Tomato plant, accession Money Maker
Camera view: vertical (180 deg); turntable rotation: 60 degrees
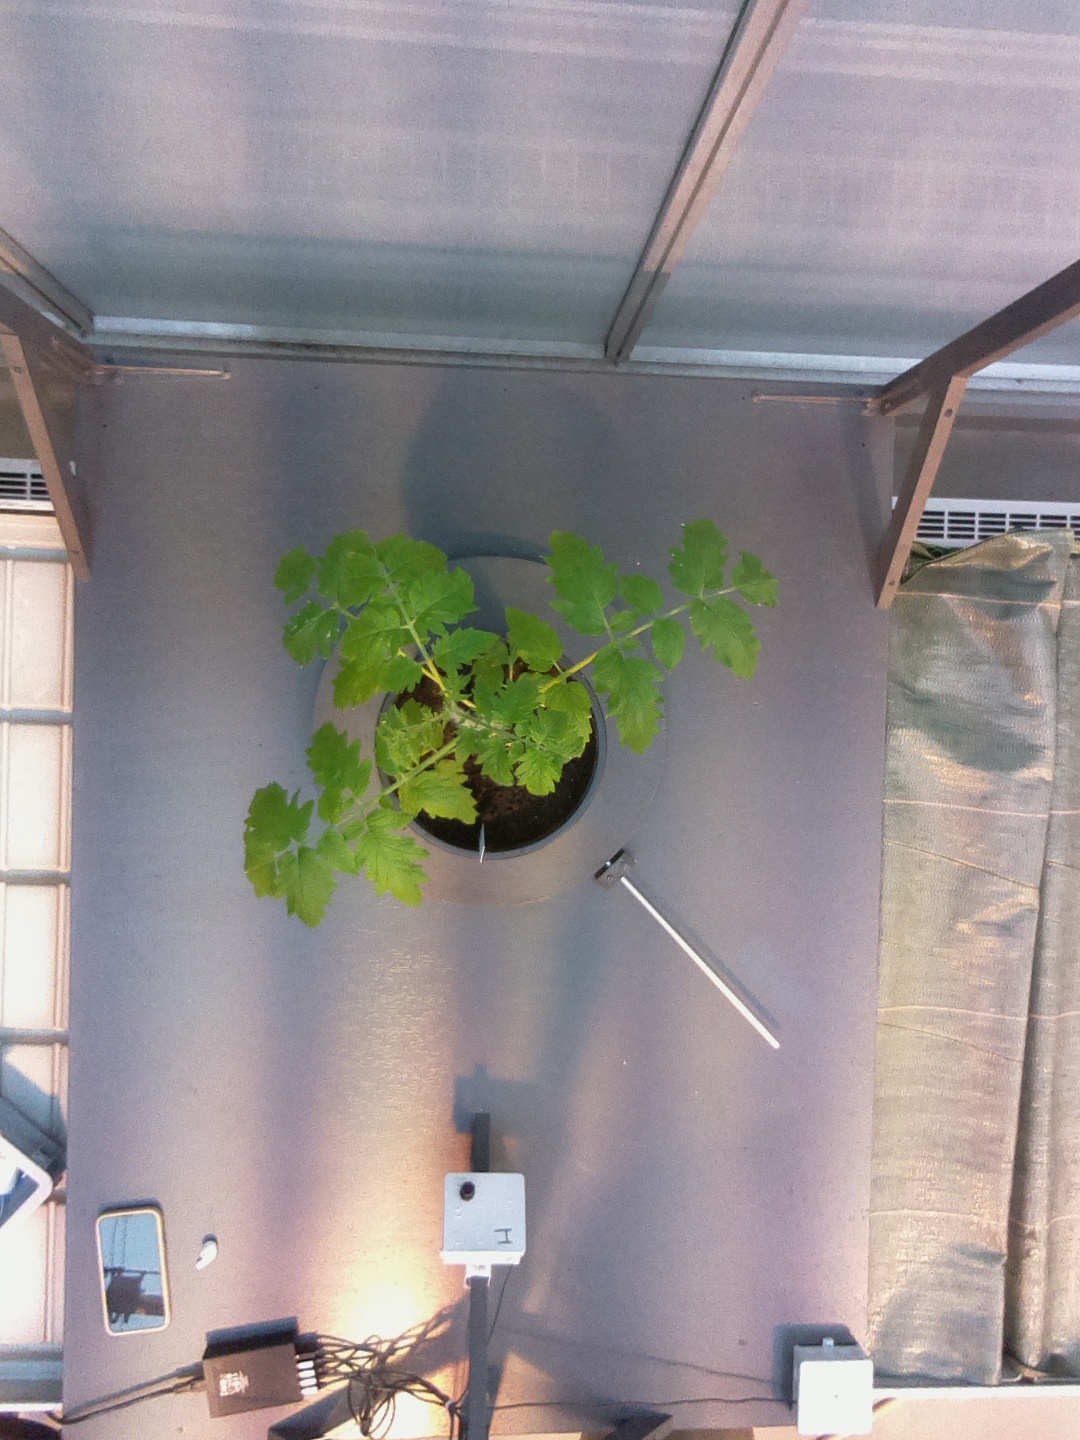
BBCH growth stage 13: 6 of true leaves visible